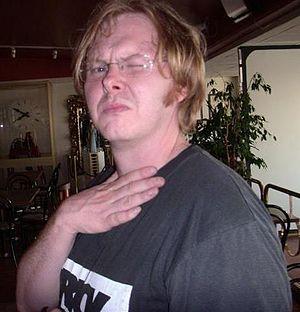
Mattias Alkberg, né le 8 janvier 1969 à Luleå, est un auteur-compositeur-interprète et poète suédois. Il est le chanteur et le guitariste du groupe de musique The Bear Quartet, qui a débuté 1992.